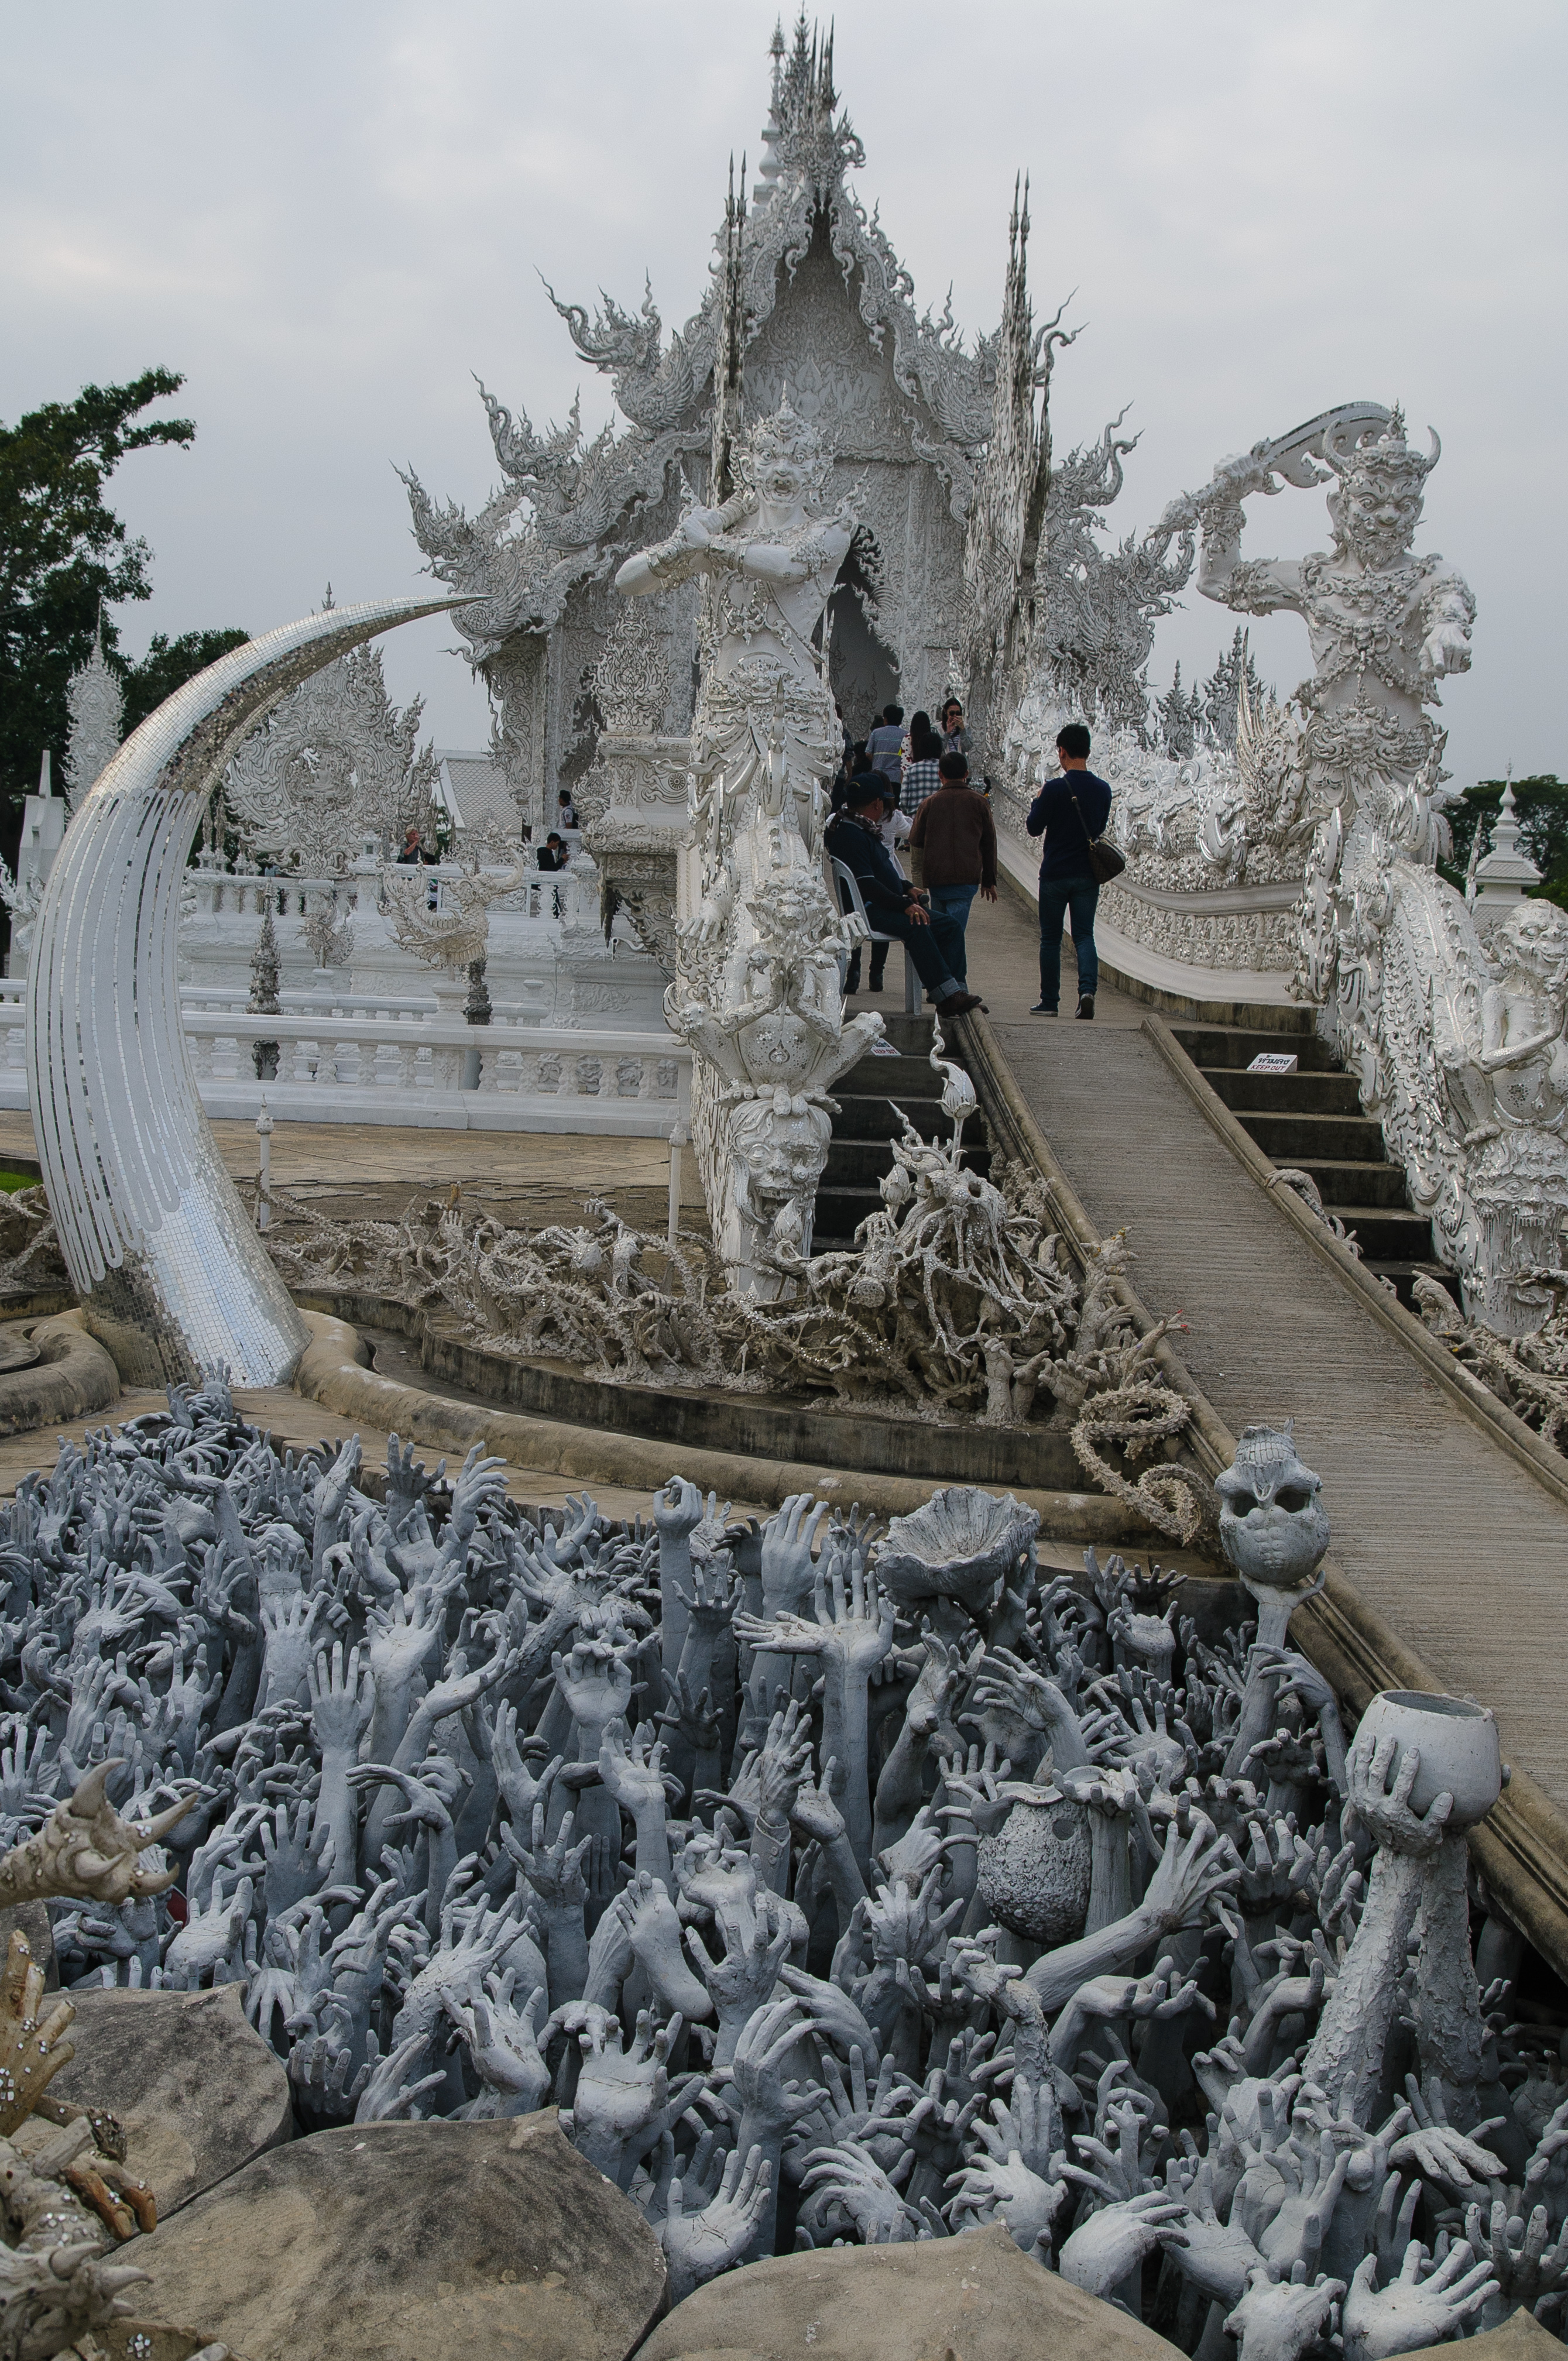
snow, winter, statue, nikon, thailand, sculpture, memorial, art, water feature, thailandia, chiangrai, paodonchai, ancient history